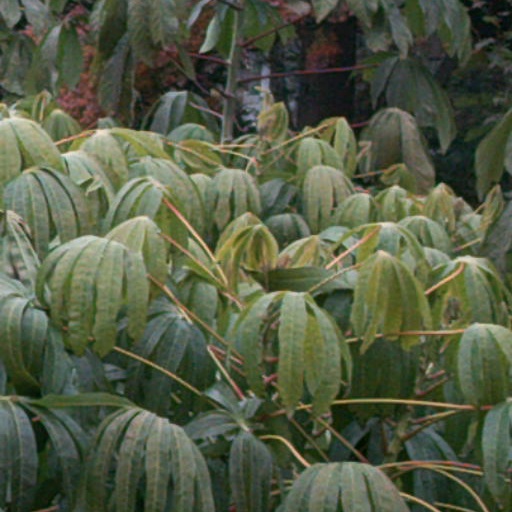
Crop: cassava